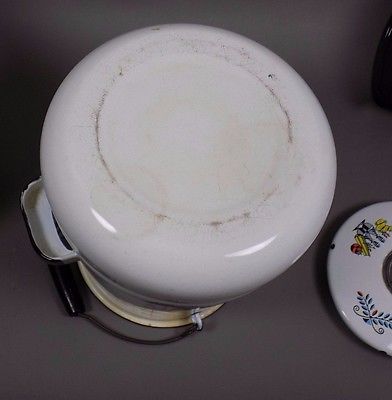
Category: kettle